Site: brandenburg
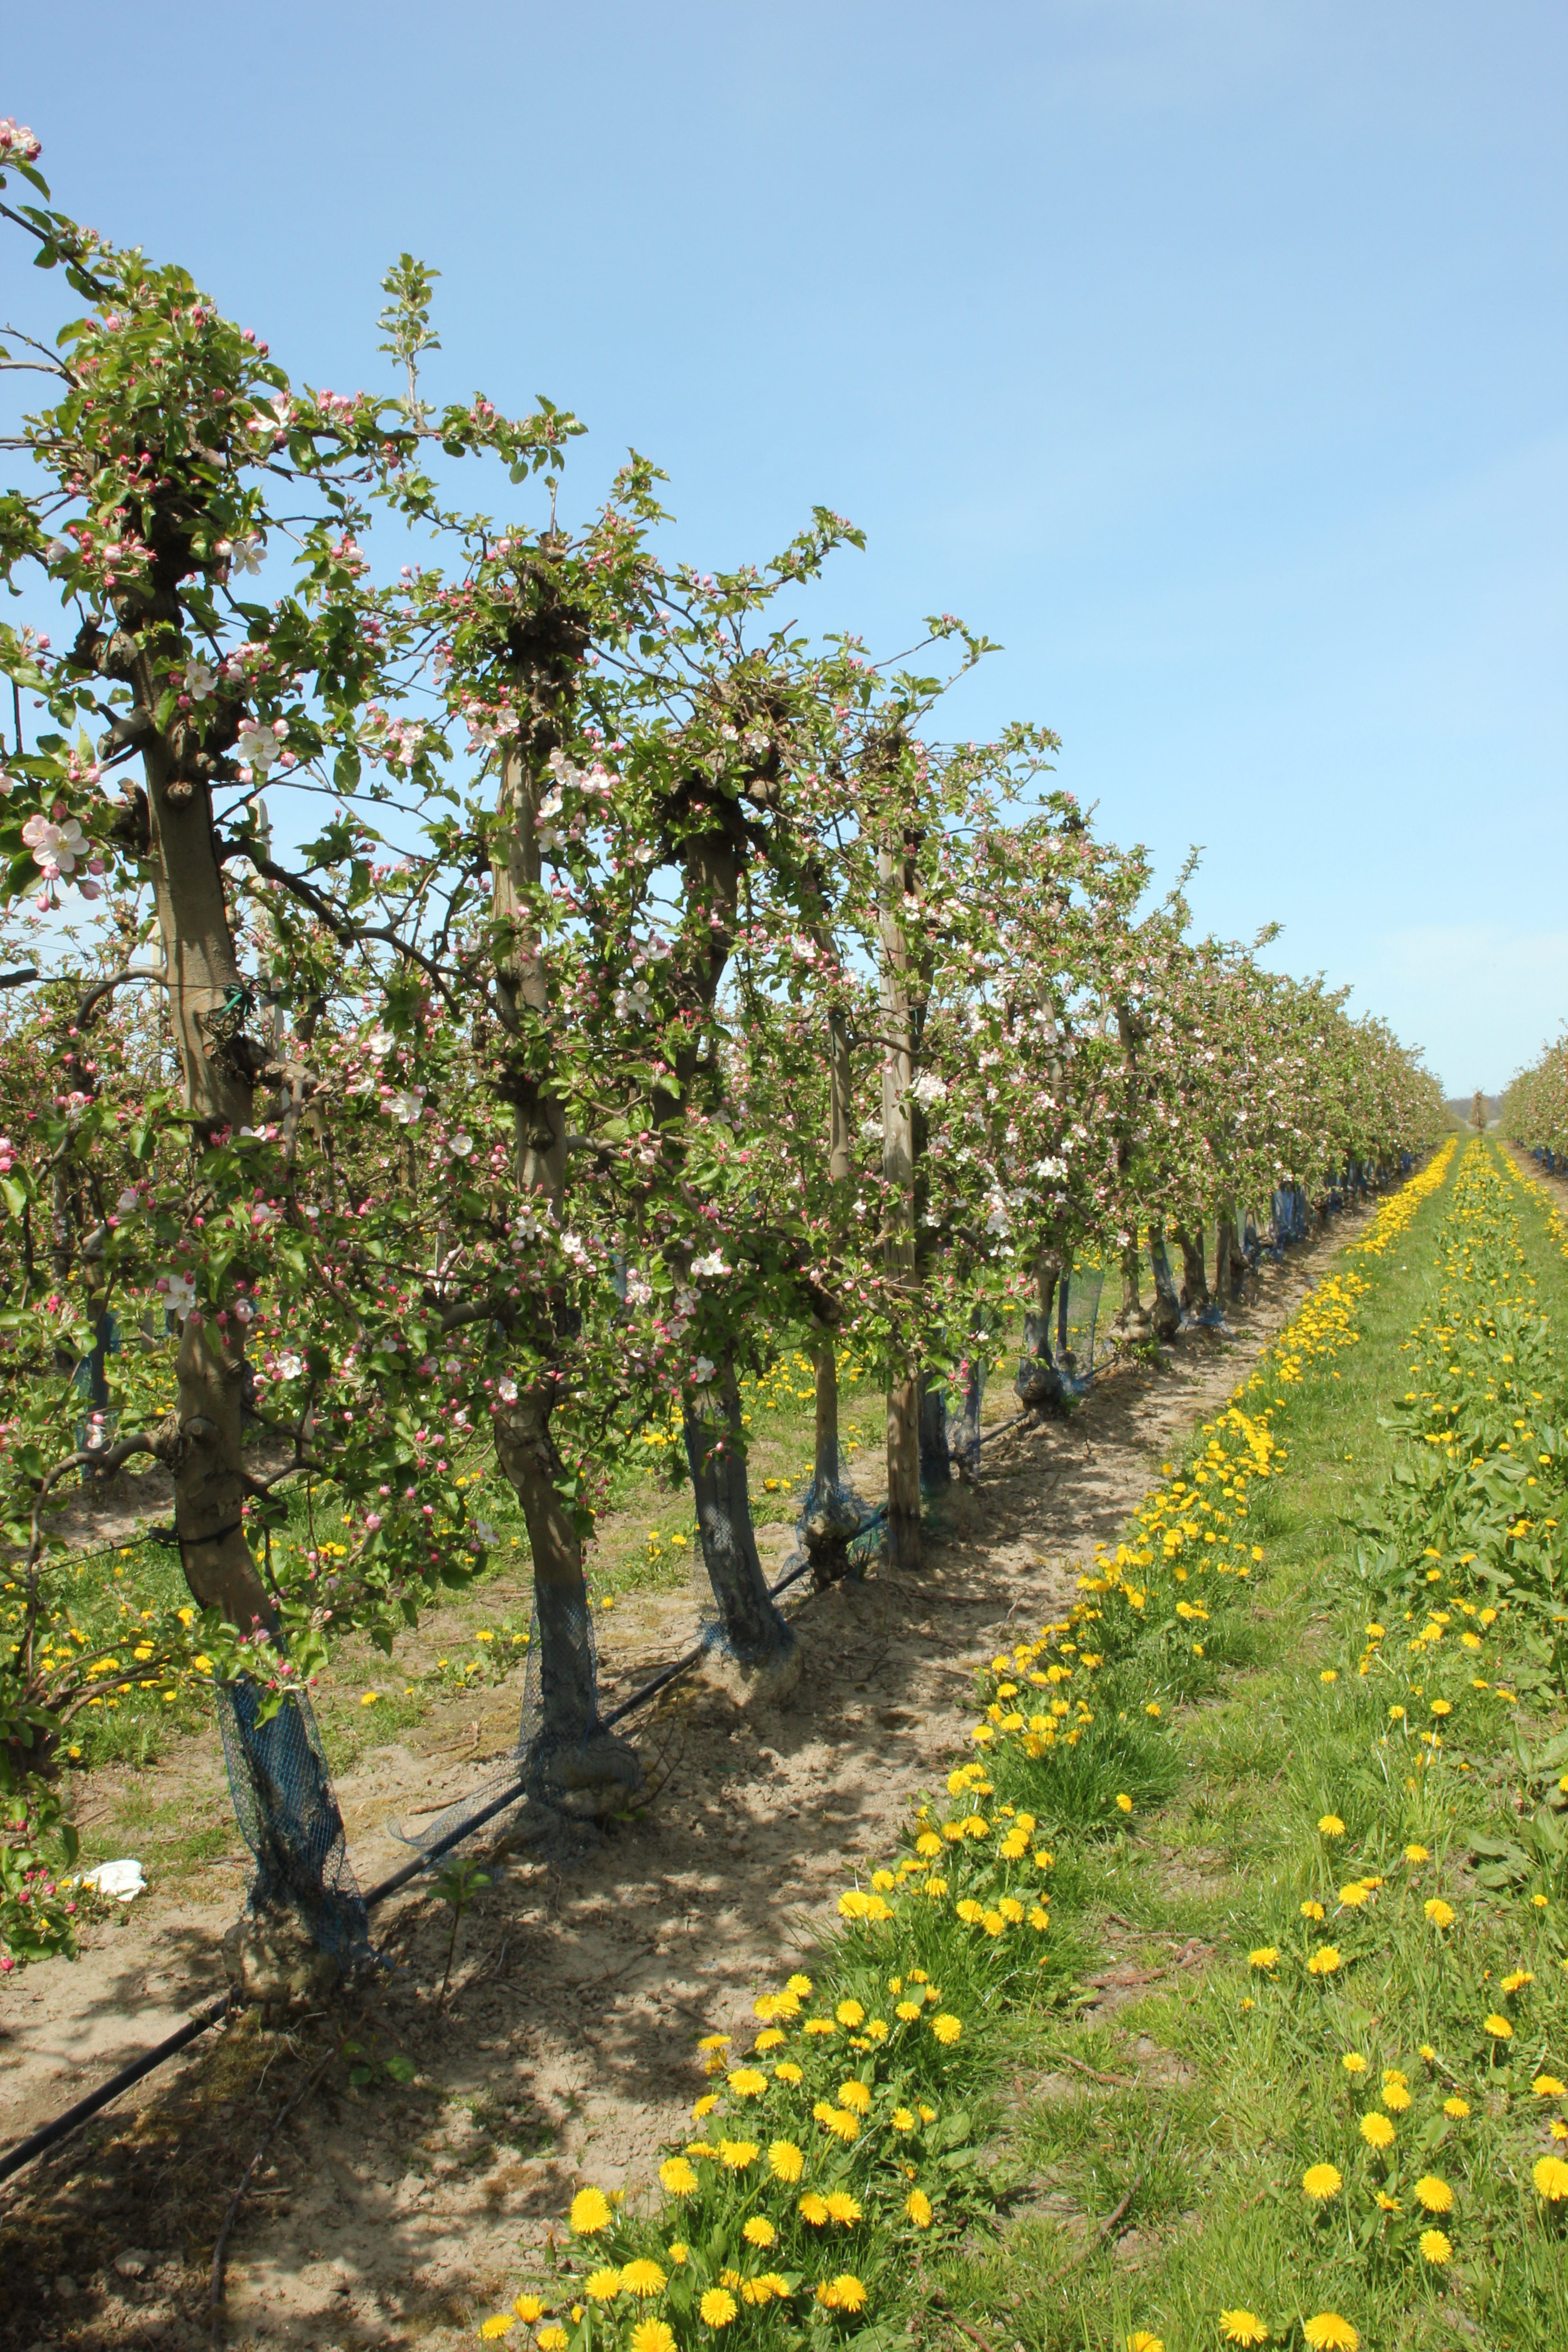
Growth stage (BBCH 57): Inflorescence emergence